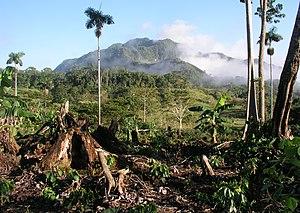
Déforestation dans les environs de Nueva Cajamarca (Rioja, San Martin, Pérou).
La déforestation au Pérou est en forte augmentation depuis la fin du XXᵉ siècle et le début du XXIᵉ siècle, en particulier dans le bassin de l'Amazone où se trouve plus de la moitié de son couvert forestier. L'extension de l'agriculture explique en grande partie ce phénomène, avec l’extension consécutive de la culture de la coca et des pâturages. L'orpaillage clandestin et l'exploitation illégale de bois menacent également la forêt, réservoir d'une riche biodiversité, jusque dans les réserves naturelles, tandis que le gouvernement tente de mettre en place des mesures de protection en accord avec les instances internationales et le monde associatif.